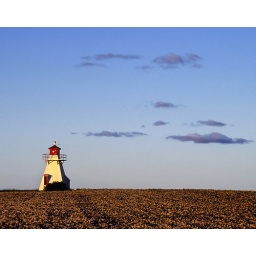
This little lighthouse sits in a field just. up the road from my cottage.